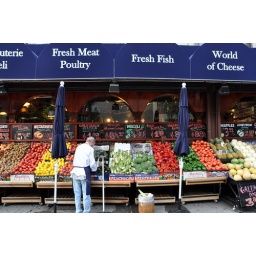
An open air fruit and vegetable market near Union Square in New York City.